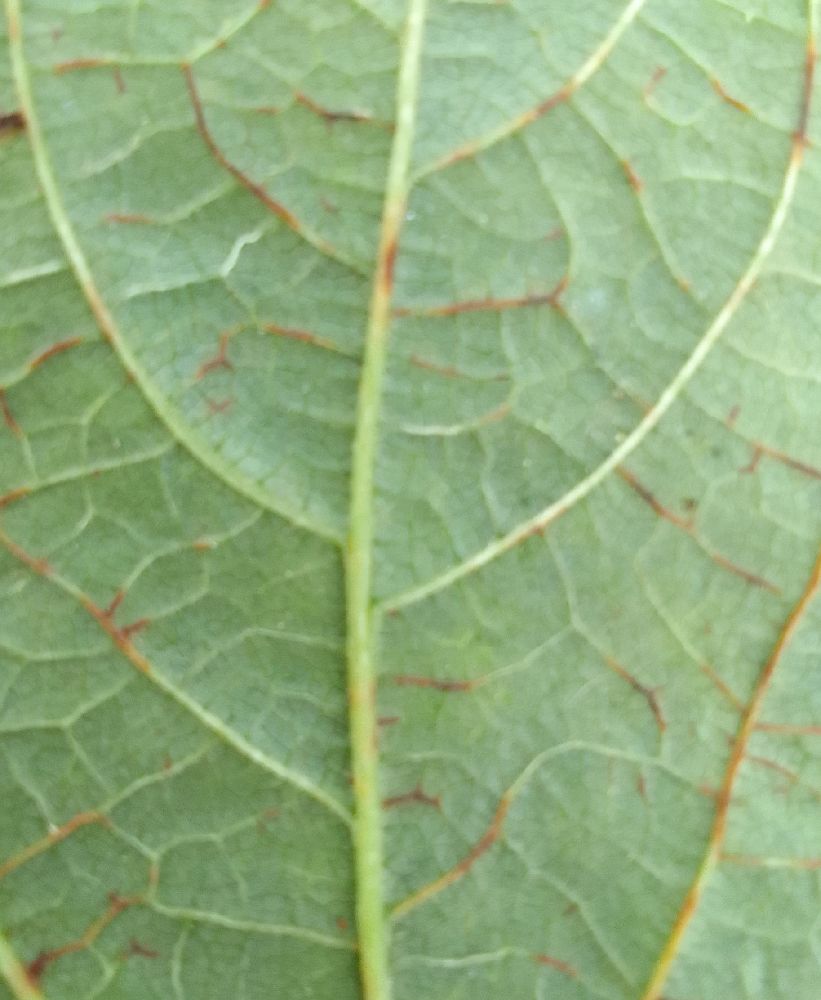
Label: anthracnose